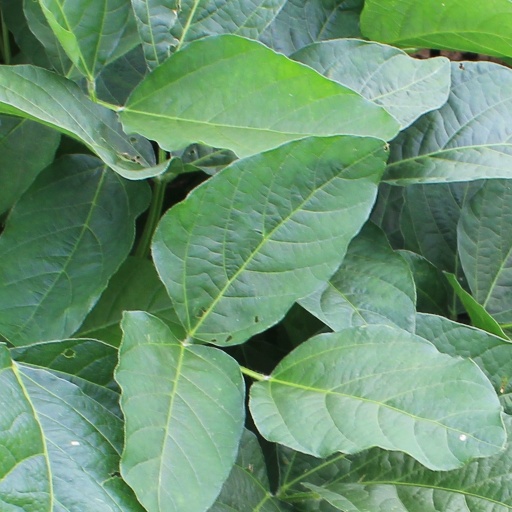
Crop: soybean